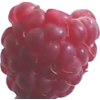
Label: raspberry